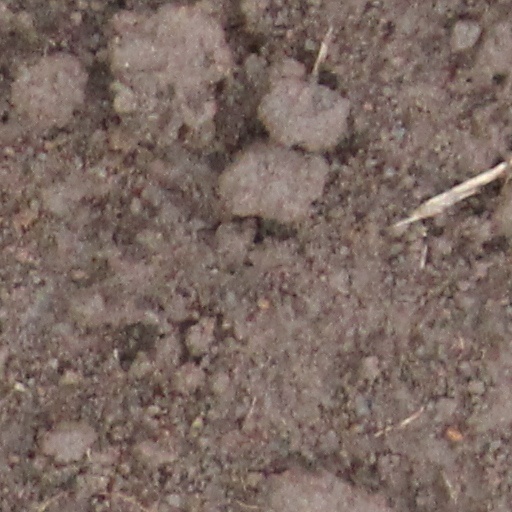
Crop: wheat